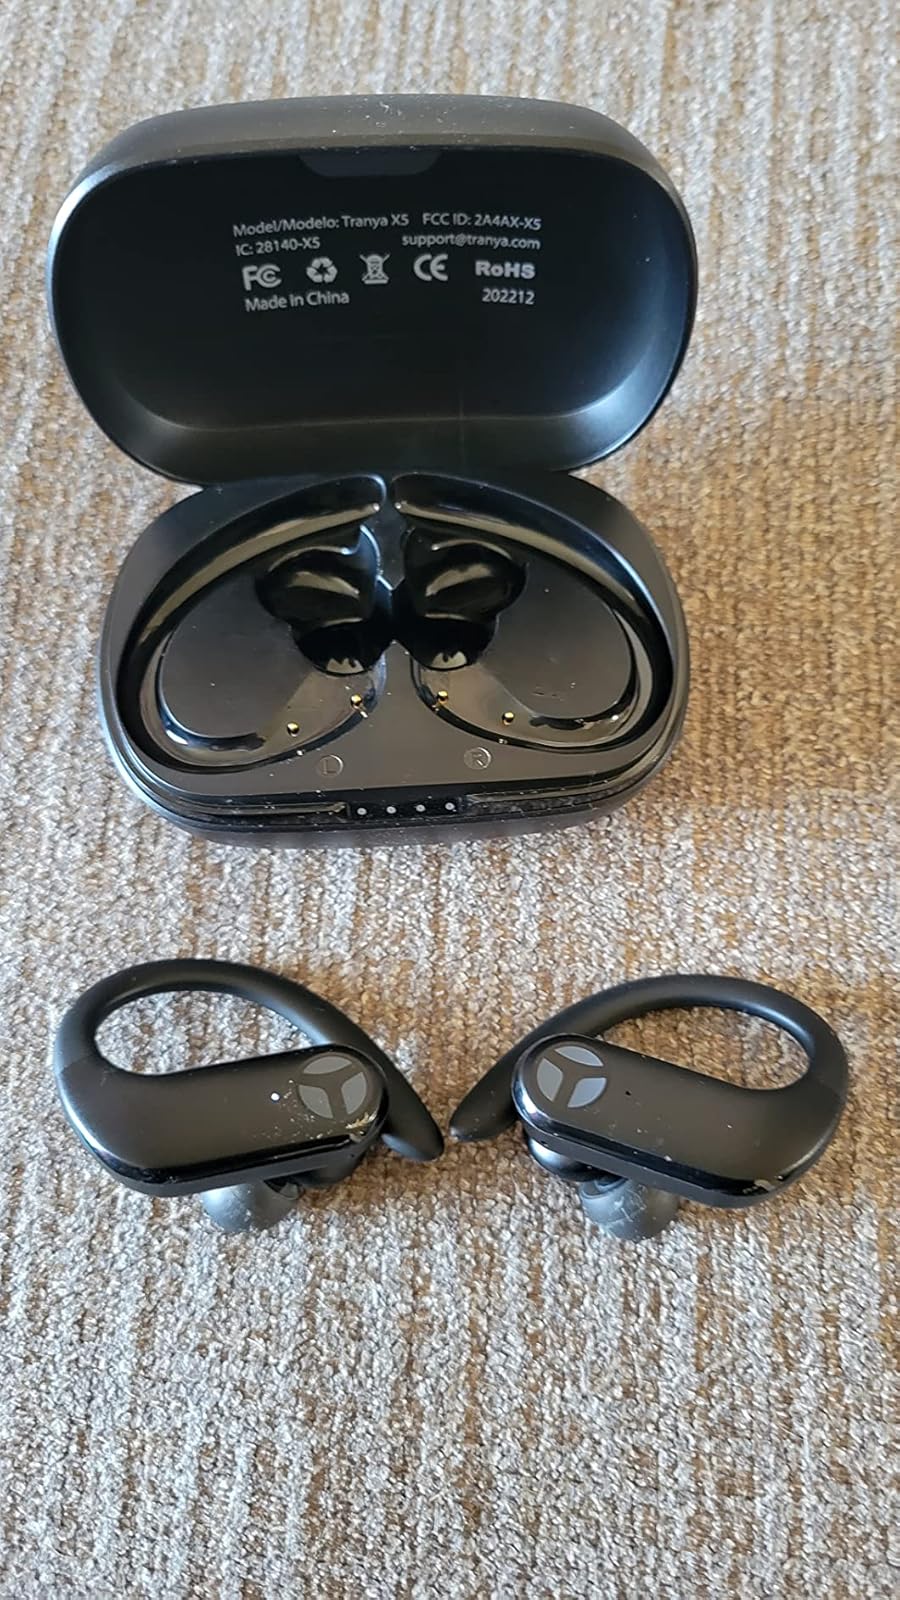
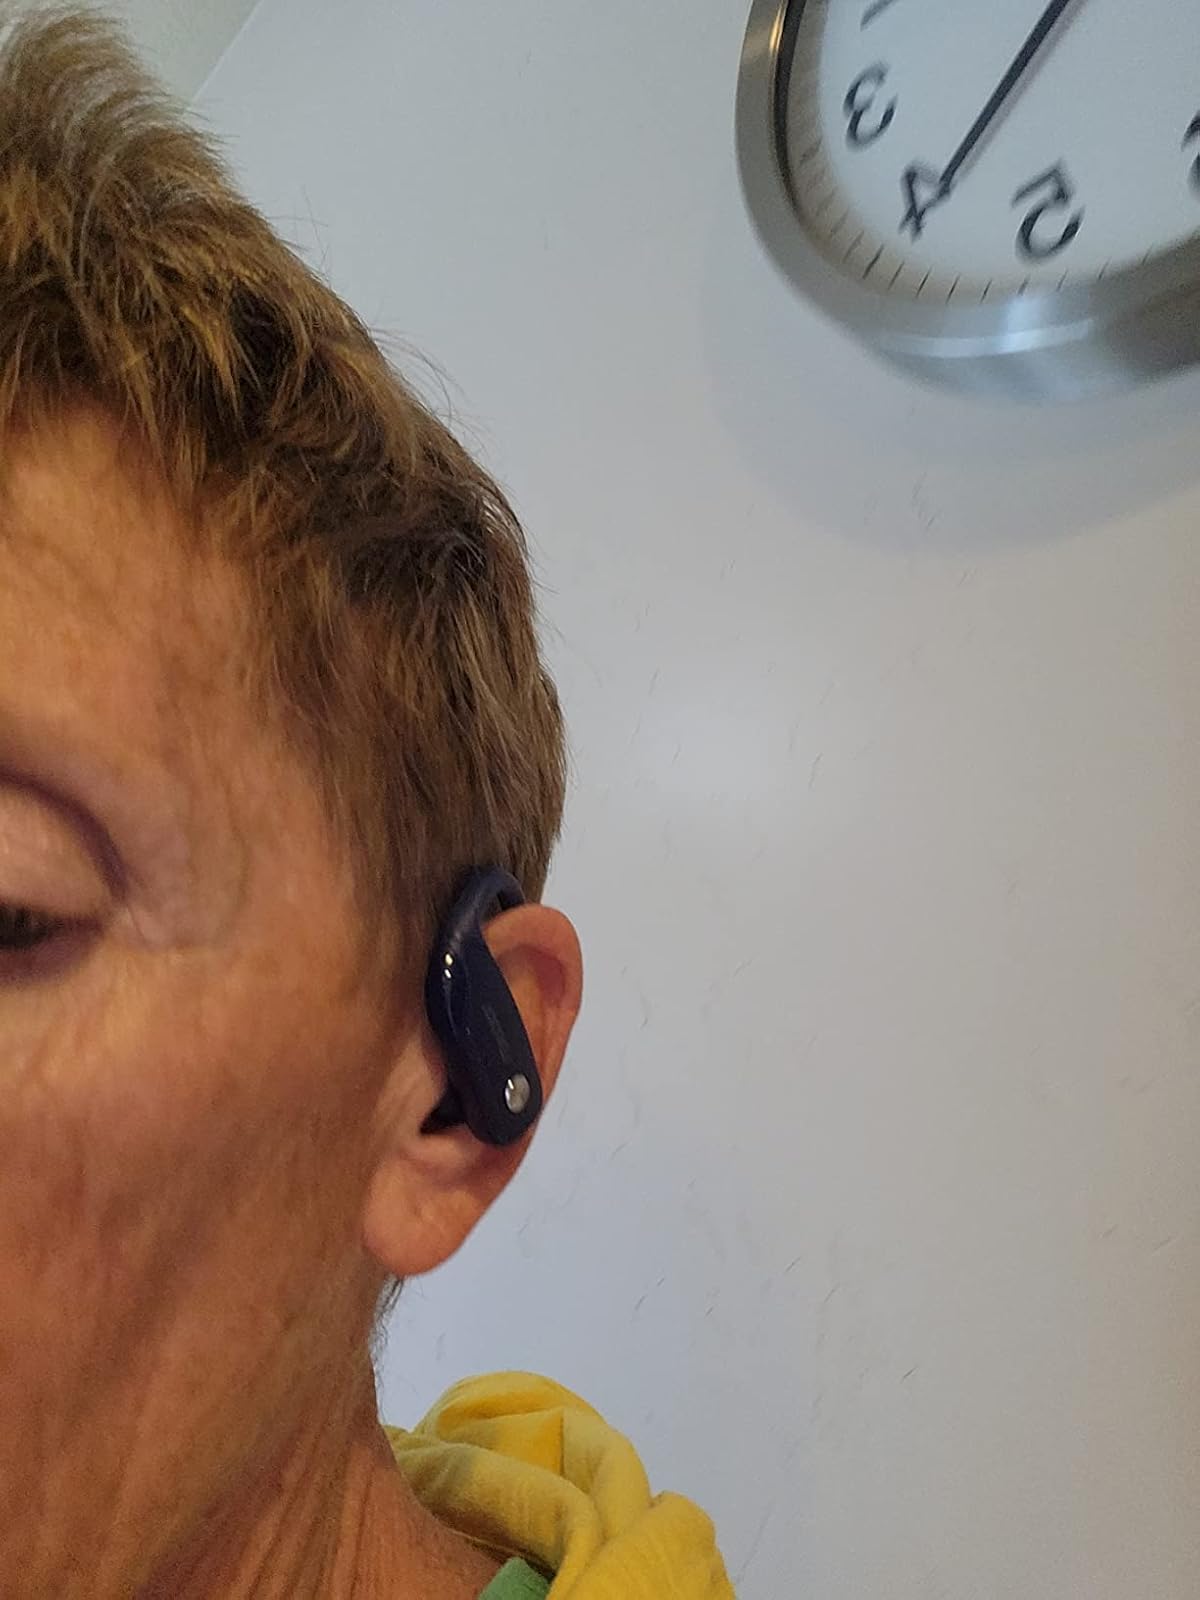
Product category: earbuds
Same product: no